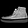
Label: Ankle boot